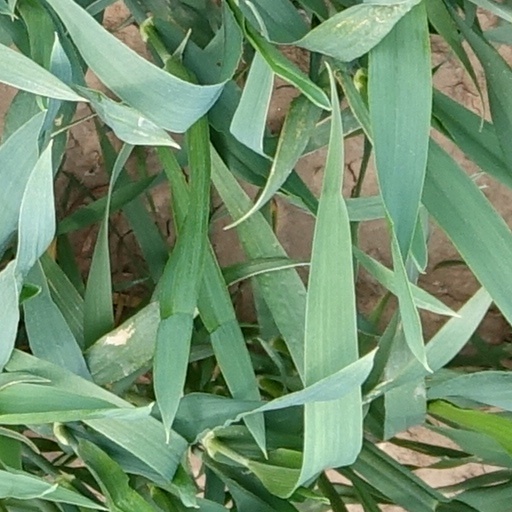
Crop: wheat